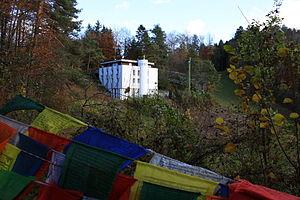
L'Institut tibétain de Rikon, localisé à Zell-Rikon dans la vallée de la Töss en Suisse, est un monastère bouddhiste tibétain fondé sous forme d'une fondation à but non lucratif, le mouvement de laïcisation du XIXᵉ siècle en Suisse n'autorisant pas l'établissement de nouveaux monastères.
La communauté tibétaine en Suisse, aussi désignée sous le nom de Suisses tibétains, remonte aux années 1960, où, pour répondre à l'attente de l'opinion publique suisse et à la demande du dalaï-lama d'accueillir des orphelins tibétains dans le pays, le gouvernement suisse accorda l'asile à des enfants tibétains exilés qui furent placés dans des familles d'accueil suisses ou au village d'enfants Pestalozzi à Trogen sous la garde de parents de substitution. Entre 1961 et 1964, 160 enfants obtinrent la permission de se rendre en Suisse. Ils furent suivis de 1 000 adultes qui s’installèrent avec l'aide du gouvernement, de sources privées et de la Croix-Rouge suisse. Les années 1980 virent l'installation d'un nouveau contingent de plusieurs centaines de Tibétains.
Zell est une commune suisse du canton de Zurich.